East Second Street Commercial Historic District (Hastings, Minnesota)

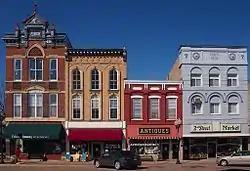
A block of several historic buildings in downtown Hastings

The East Second Street Commercial Historic District in Hastings, Minnesota, United States, is a downtown district consisting of thirty-five commercial buildings built between 1860 and 1900. The downtown area has retained its historic integrity even as other communities modernized their downtowns as a result of post-World War II urban renewal efforts.